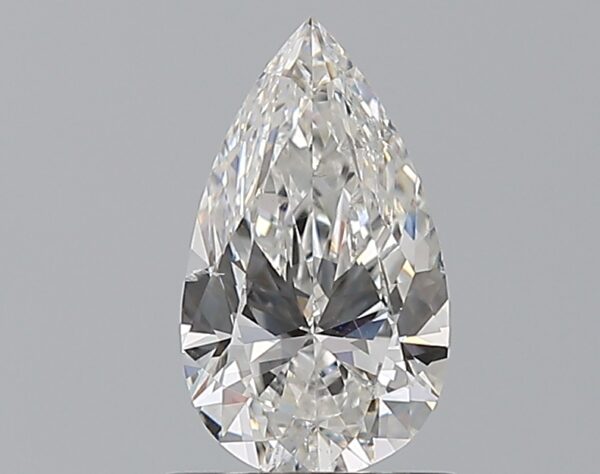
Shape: pear
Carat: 1
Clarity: SI1
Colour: F
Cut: EX
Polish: VG
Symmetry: VG
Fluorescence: N
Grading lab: GIA
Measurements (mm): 9.26 x 5.35 x 3.34